LTZ1000

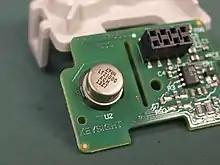
A view of the LTZ1000 voltage reference onboard the Keysight 34470A multimeter

The LTZ1000 is a high-precision, ultra-stable subsurface Zener diode voltage reference originally developed by Carl Nelson for Linear Technology (now Analog Devices). It consists of a Zener reference packaged along with an integrated heater and temperature sensor designed to hold the device at a constant temperature for improved stability.